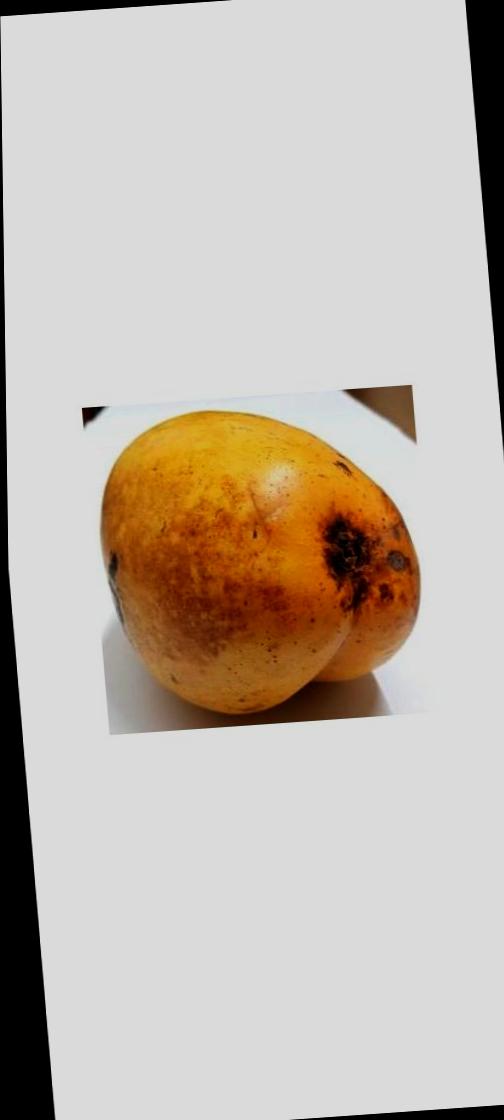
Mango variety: Bari-11